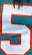
Number: 5